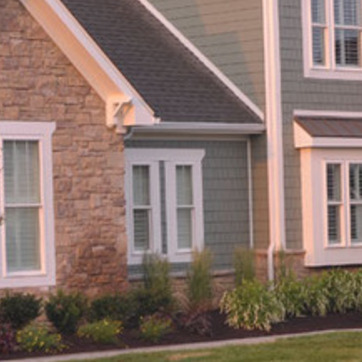
Material: glass